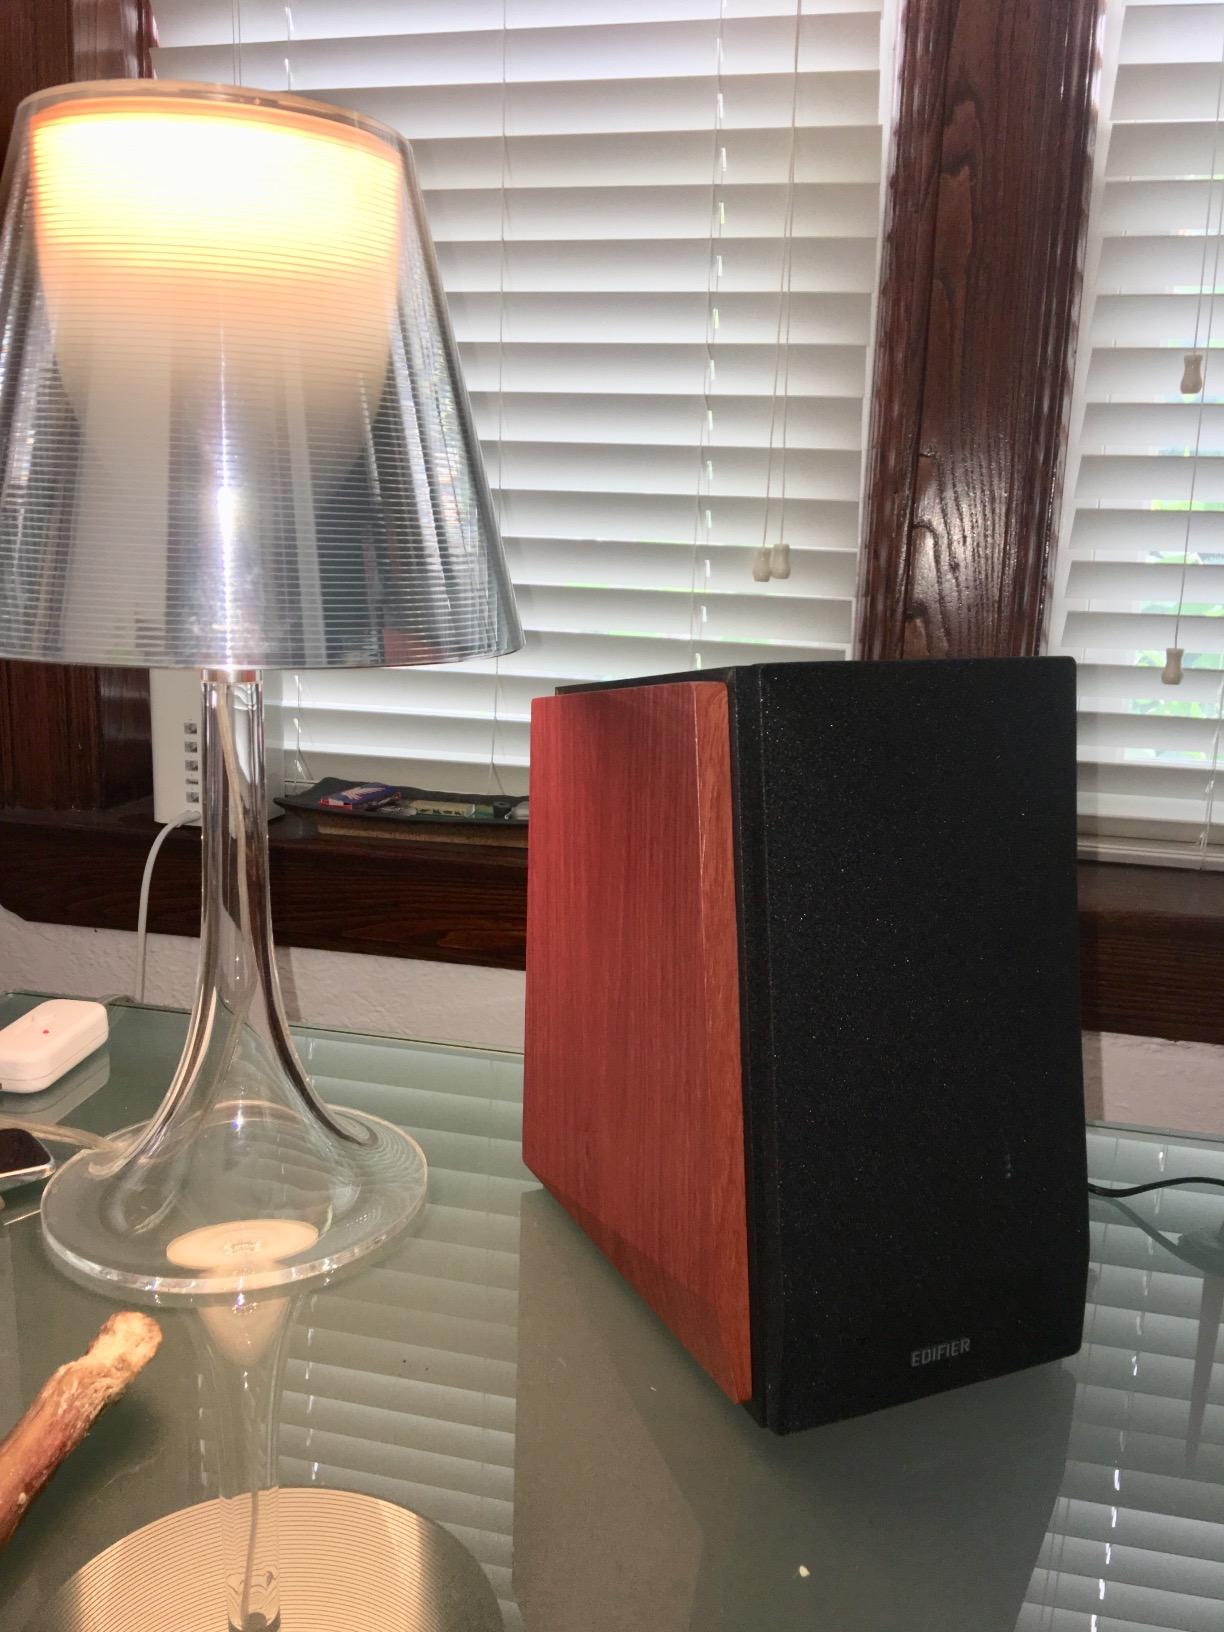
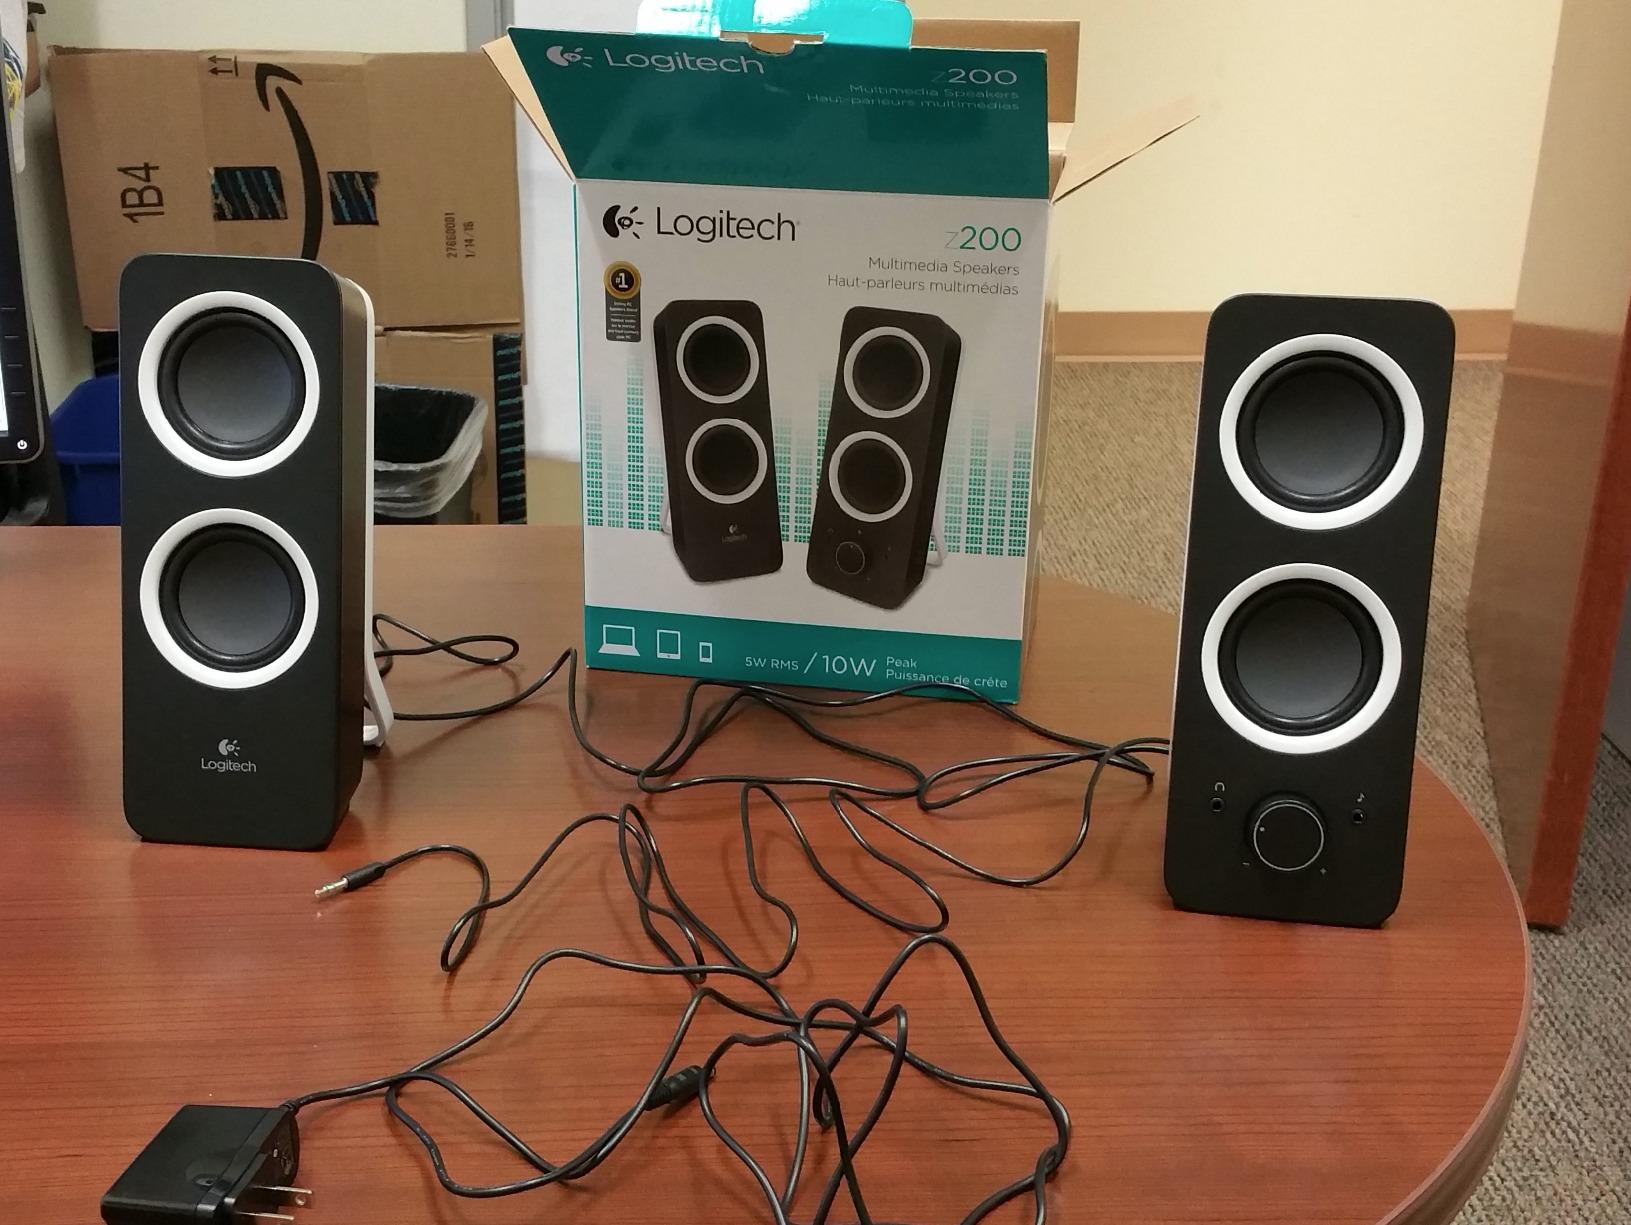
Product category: speaker
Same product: no